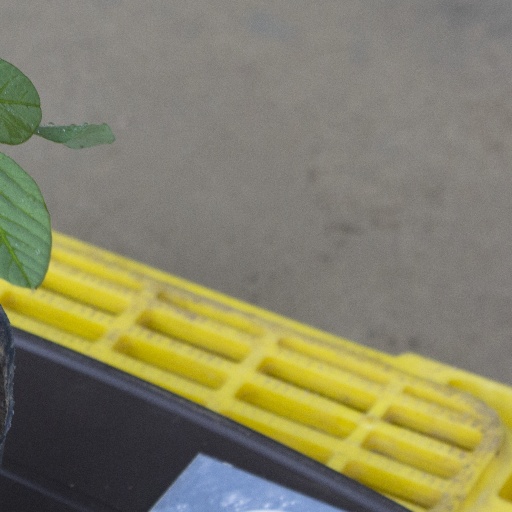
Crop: soybean